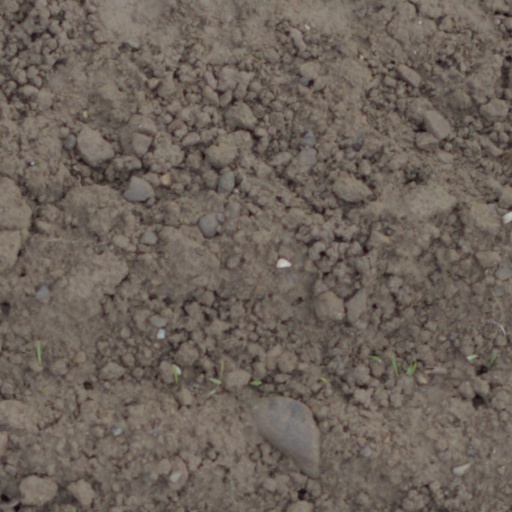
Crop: wheat